Borderlands line

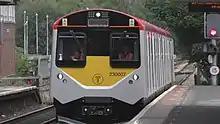
British Rail Class 230 battery-diesel hybrid at Stourbridge Junction, was introduced on the line by TfW

It had been proposed to use trains that receive energy from batteries and an electric pick-up on both unelectrified and electrified sections of the track. This would reduce the need for full line electrification.